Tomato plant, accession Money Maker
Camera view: horizontal (90 deg, fisheye); turntable rotation: 270 degrees
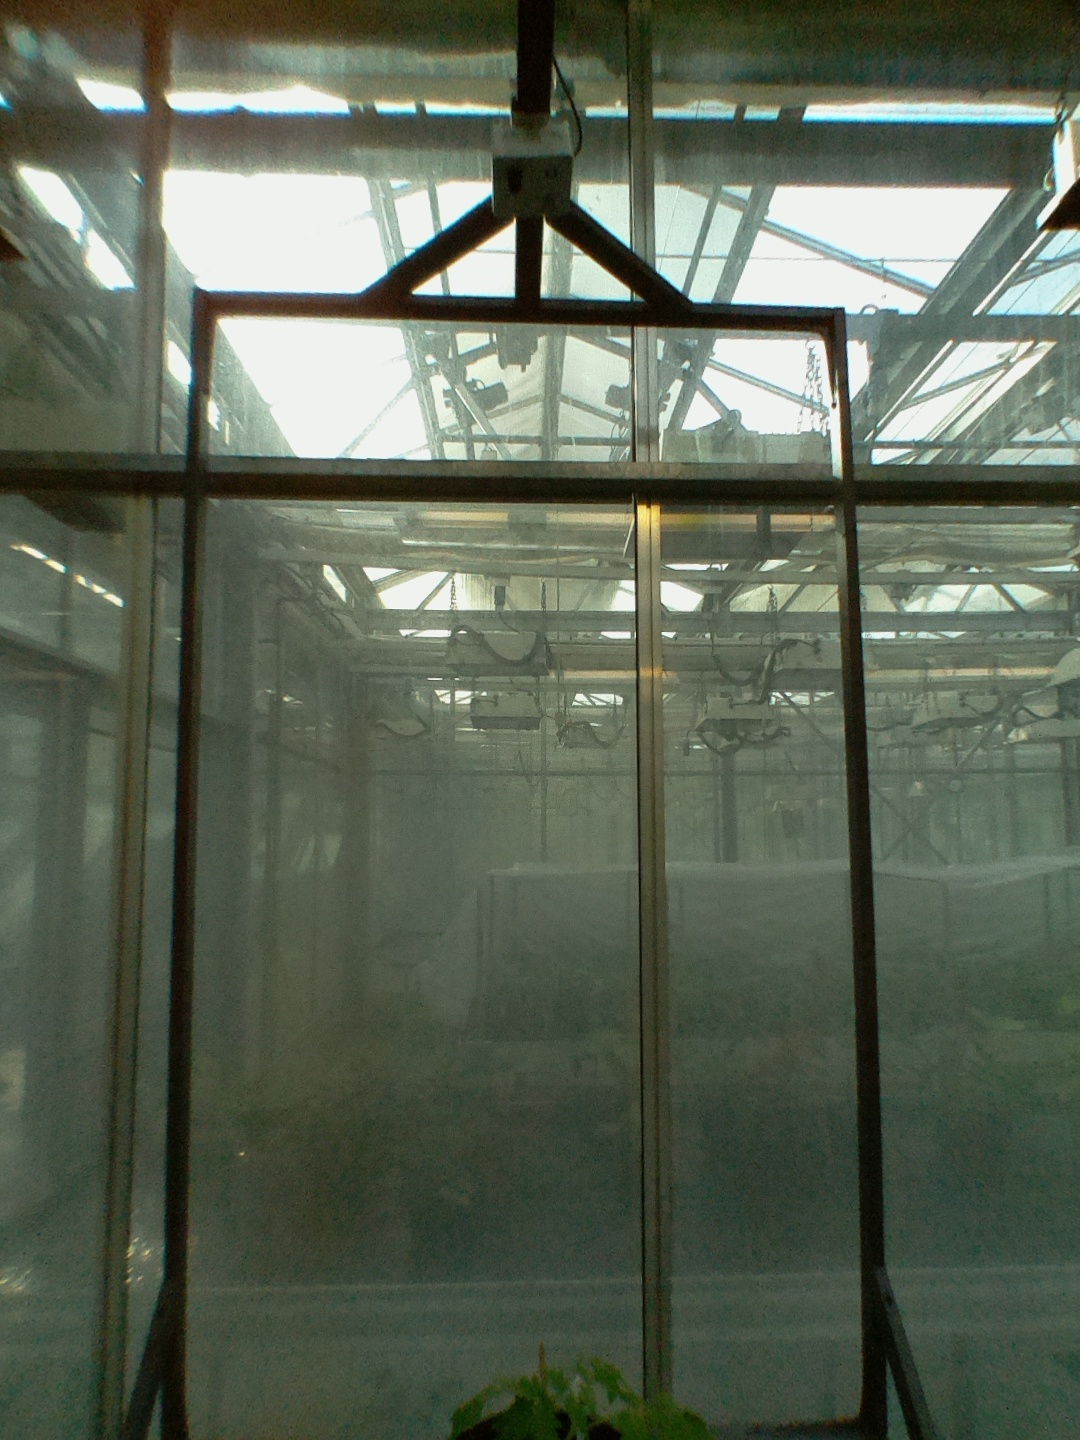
BBCH growth stage 13: 6 of true leaves visible